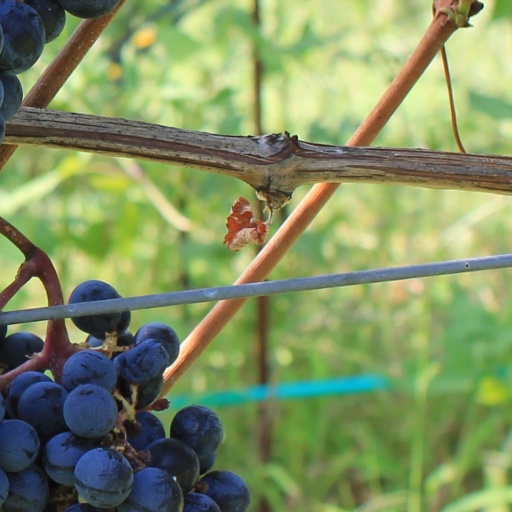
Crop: grape